Cumberland City Council

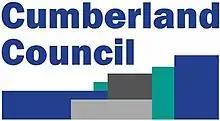
Cumberland Council logo used from May 2016 to February 2017.

A 2015 review of local government boundaries by the NSW Government Independent Pricing and Regulatory Tribunal recommended a major reorganisation for the area covered by Auburn, Holroyd and Parramatta councils. The government considered two proposals. The first was a merger of parts of Auburn, Holroyd and Parramatta to form a new council with an area of and support a population of approximately 219,000. The second proposed a merger of parts of Parramatta, Auburn, The Hills, Hornsby, and Holroyd to form a new council with an area of and support a population of approximately 215,725.